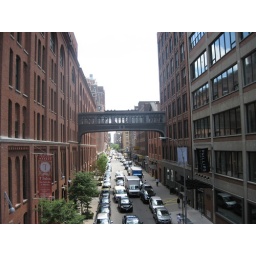
View of the street from the park. I thought the pedestrian bridge in the center was beautiful.